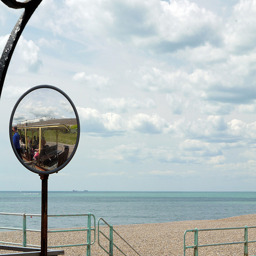
A reflection of a tour cart with people in it by a beach.
a reflection of some people in a little round mirror
mirror is reflecting people on tour under the cloudy sky and isolated beach
A mirror on a beach reflecting a group of people sitting on a bench
The mirror is near the view of an ocean beach.